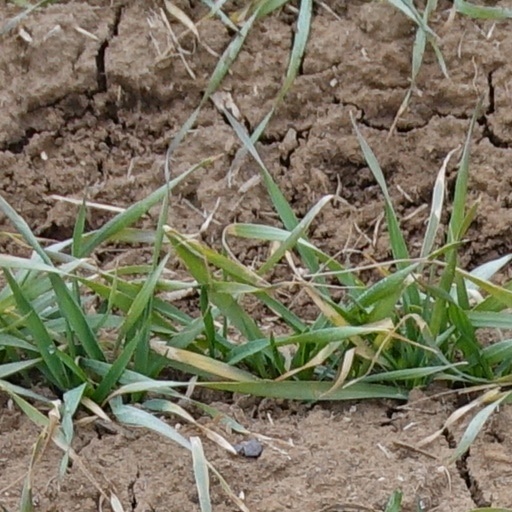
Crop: wheat